Luigi Cadorna

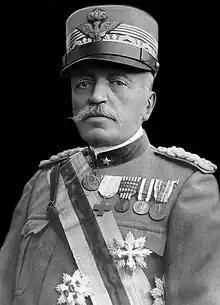
Cardona in 1917

Marshal of Italy Luigi Cadorna, (4 September 1850 – 21 December 1928) was an Italian general, Marshal of Italy and Count, most famous for being the Chief of Staff of the Italian Army from 1914 until 1917 during World War I. Commanding the Italian army on the Italian front, he acquired a reputation for rigid discipline and the harsh treatment of his troops. Cadorna launched multiple offensives across the Isonzo front during which the Italian army made gradual gains, notably capturing Gorizia after counterattacking during the Strafexpedition, but suffered heavy casualties. Following a major defeat at the Battle of Caporetto in late 1917, he was relieved as Chief of Staff.